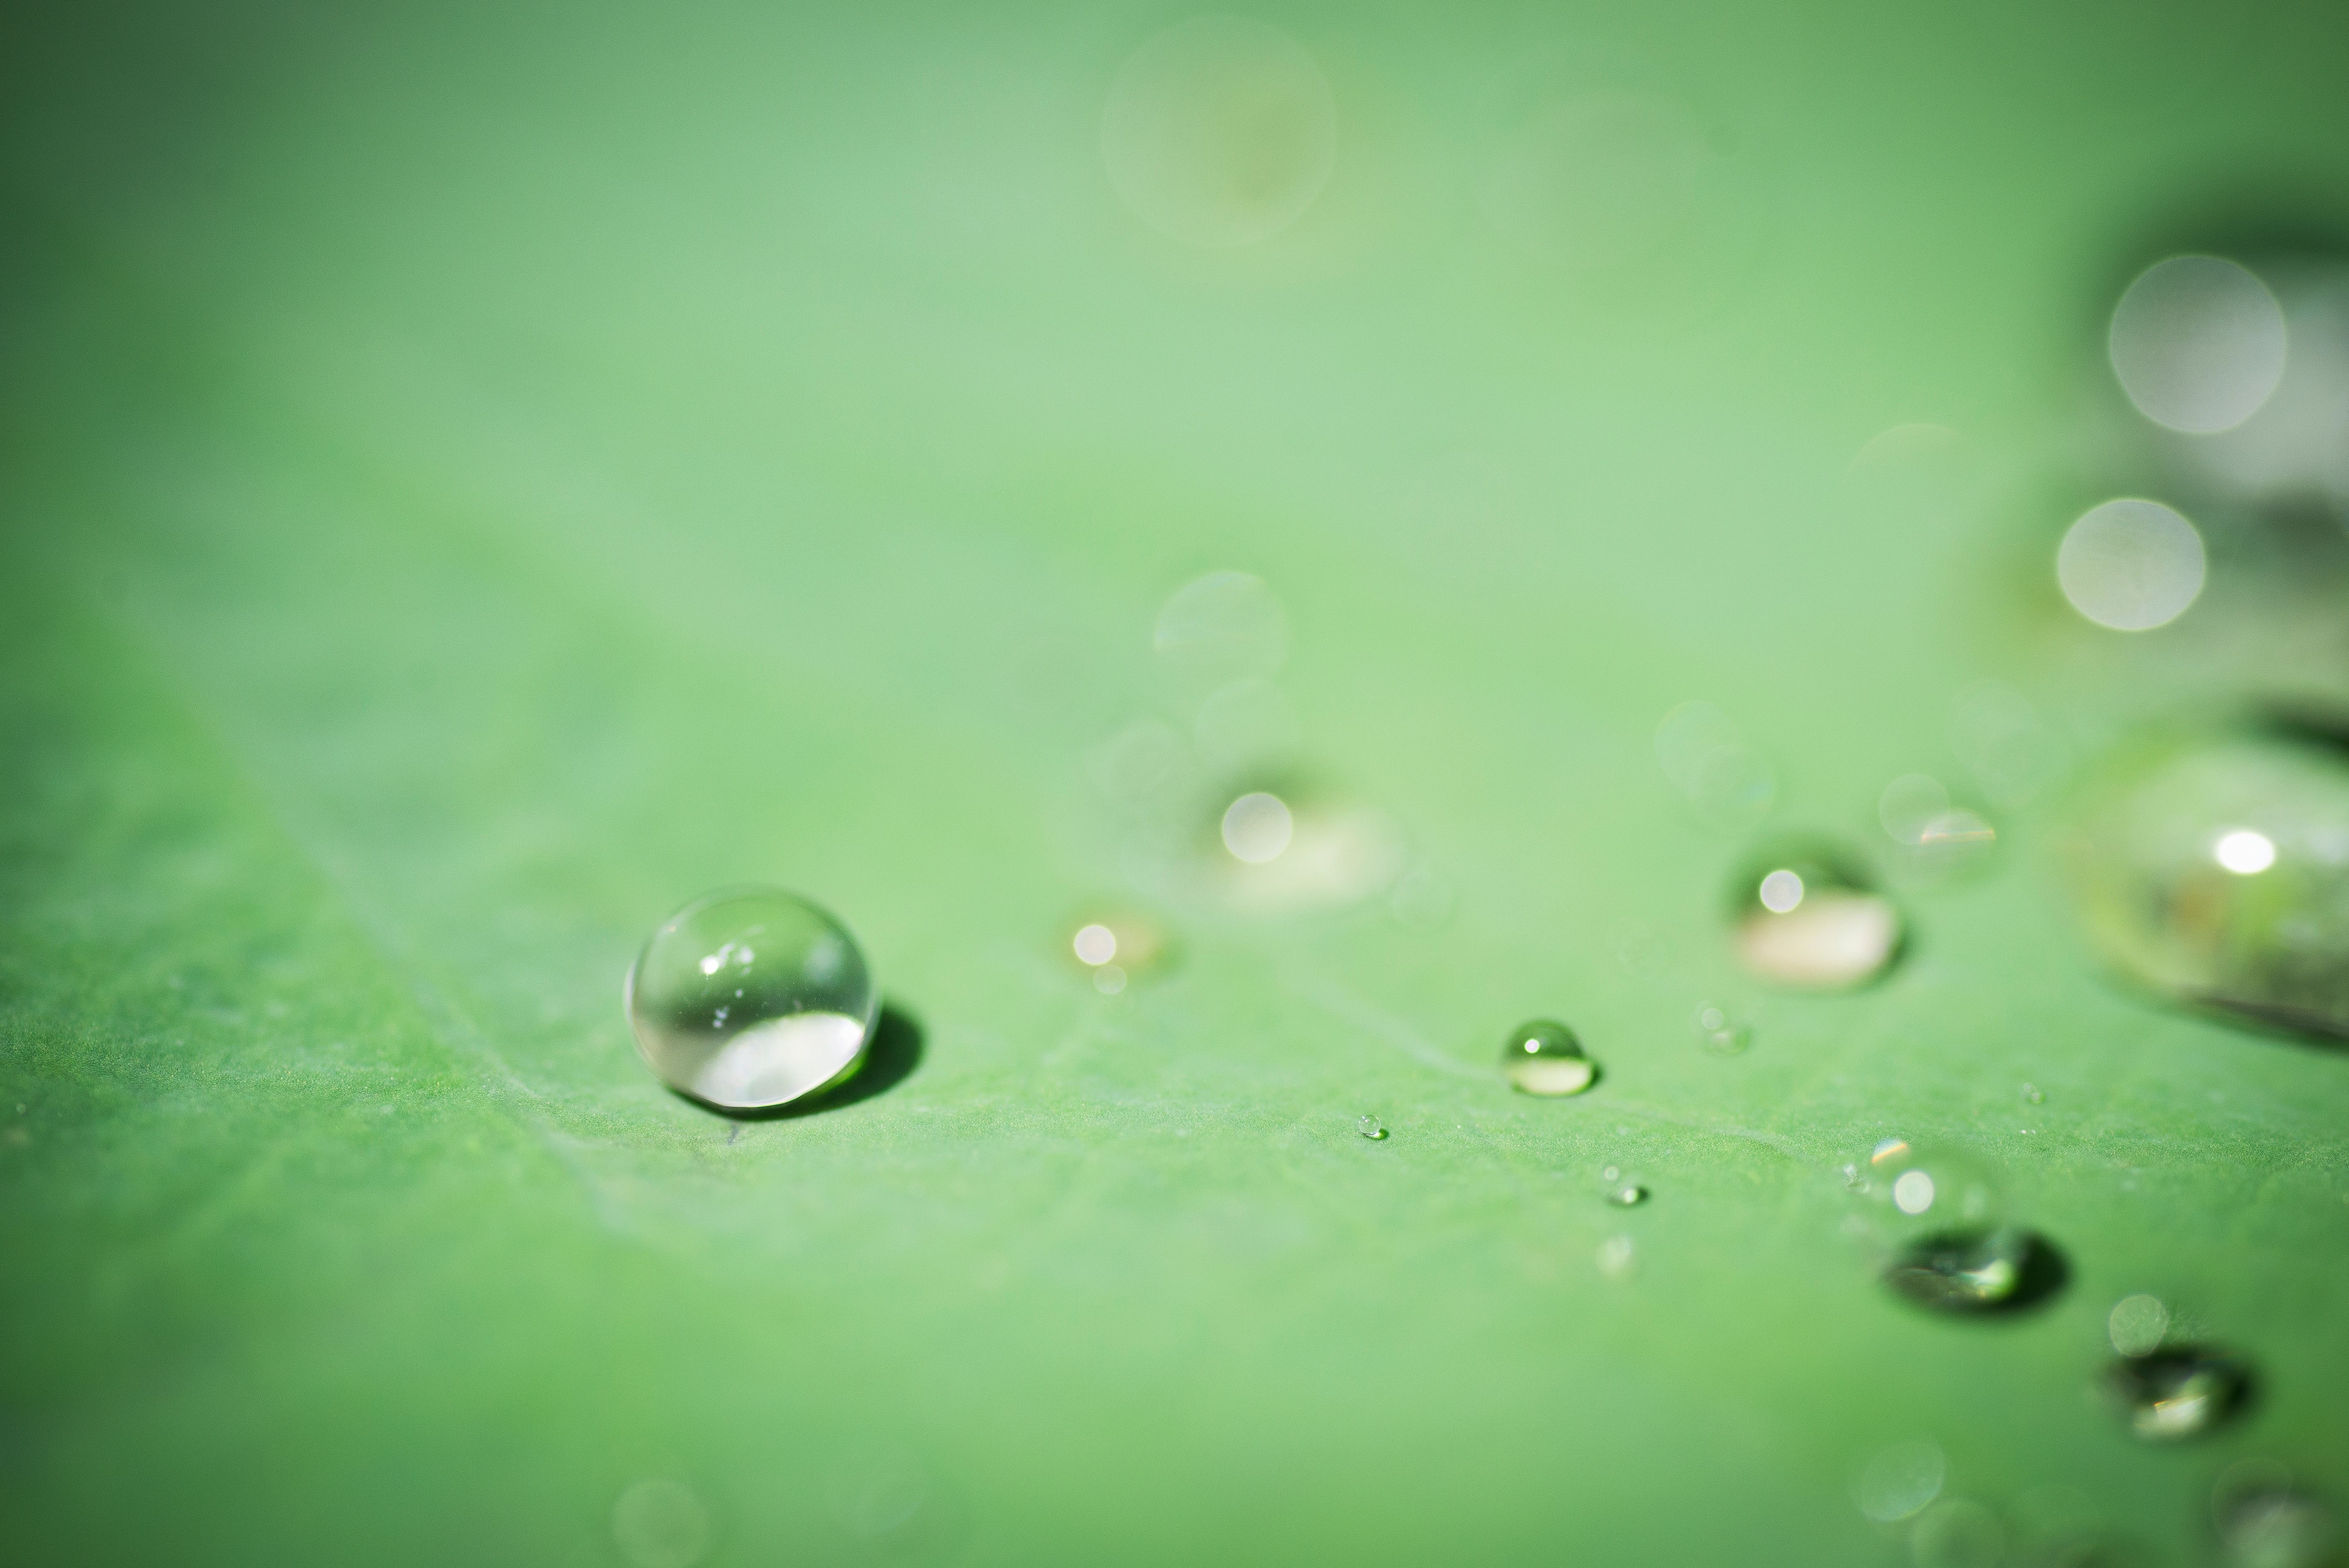
water, drop, dew, photography, leaf, petal, green, reflection, circle, close up, moisture, macro photography, liquid bubble